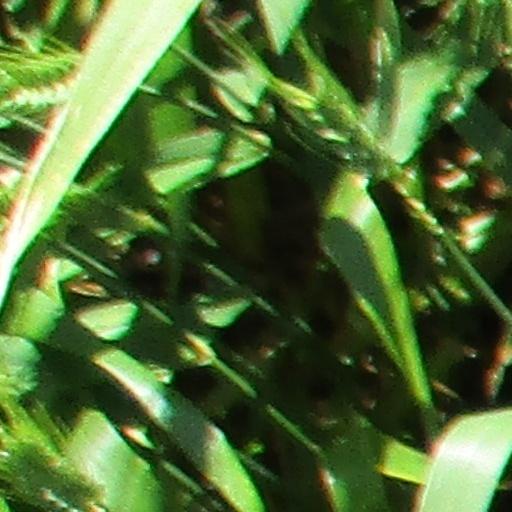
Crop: wheat